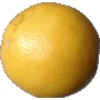
Label: Grapefruit White 1